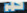
Number: 4